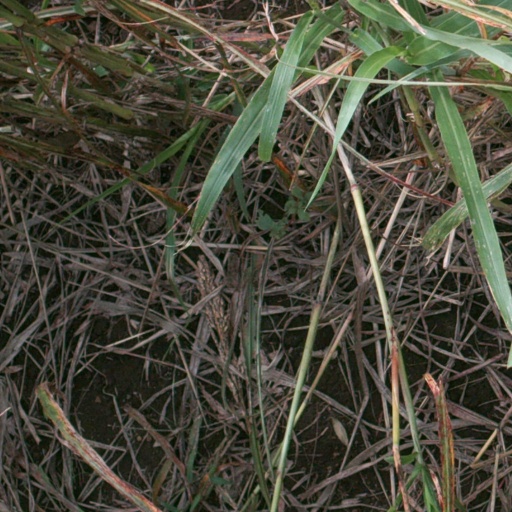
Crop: sorghum